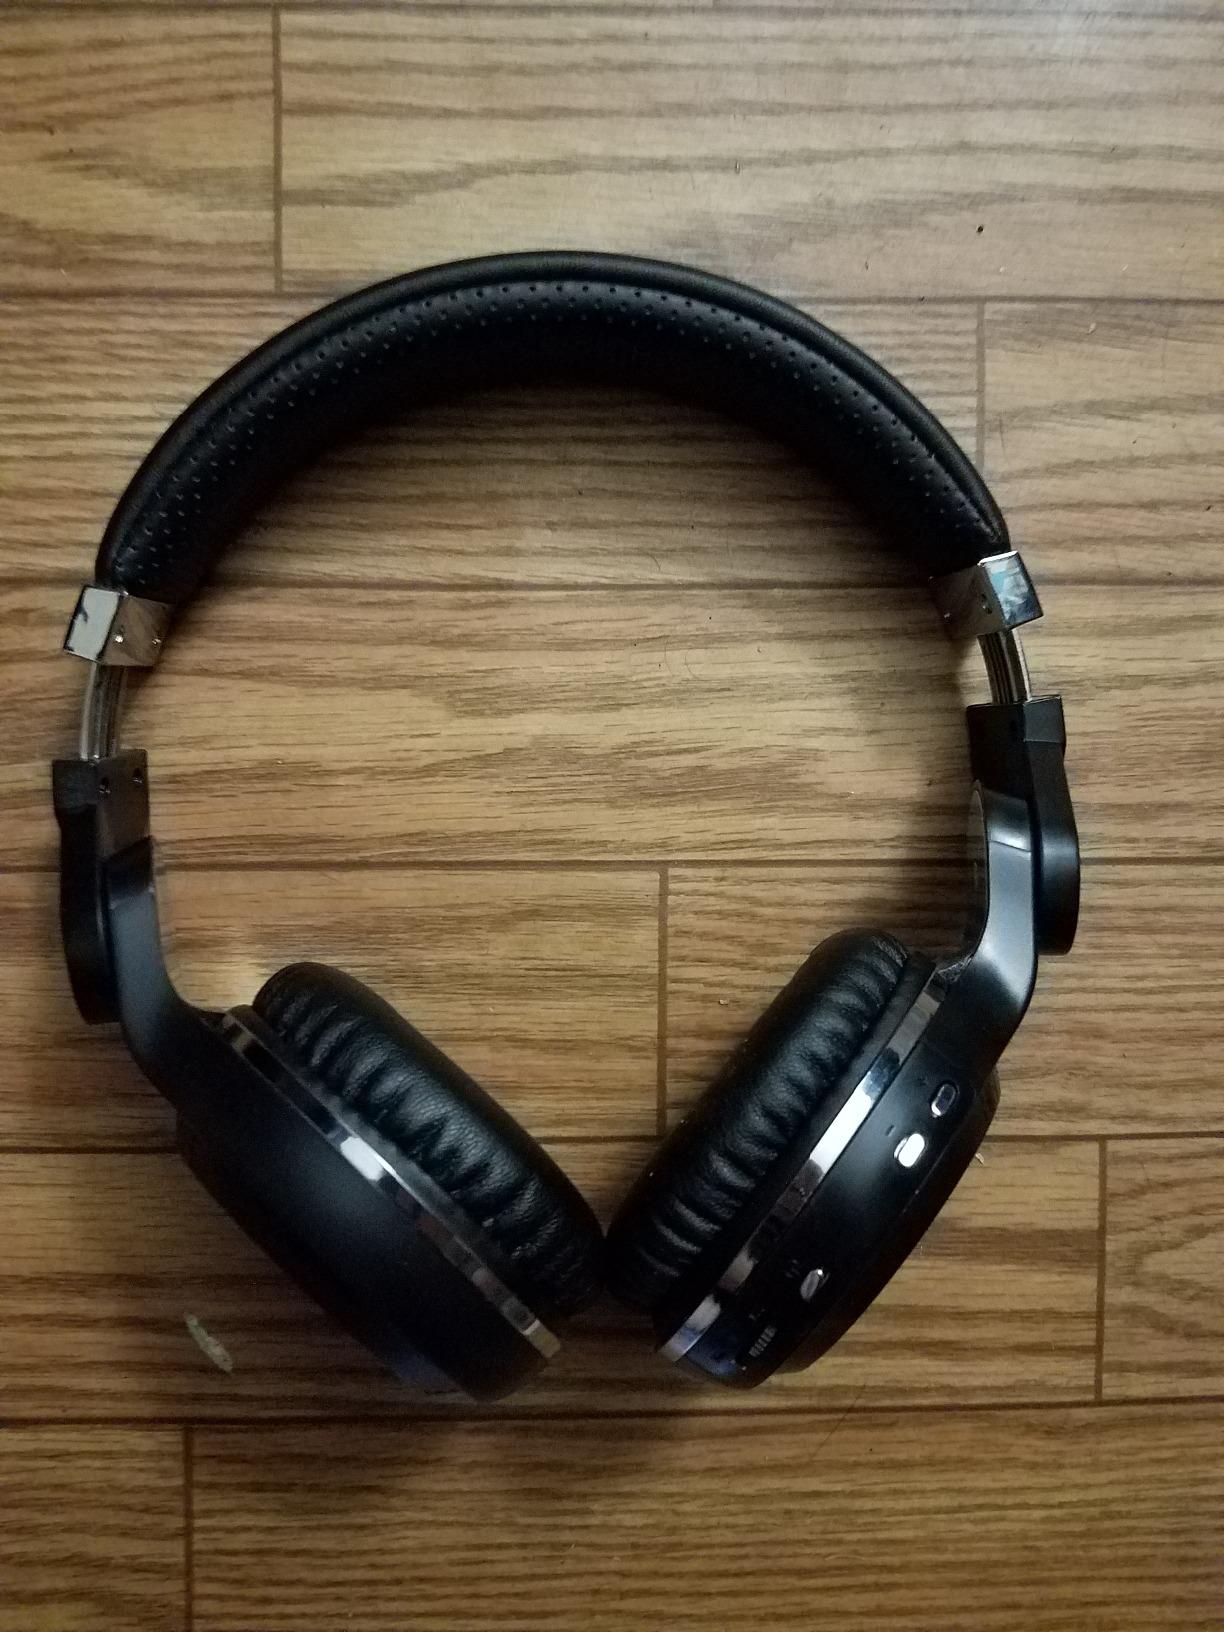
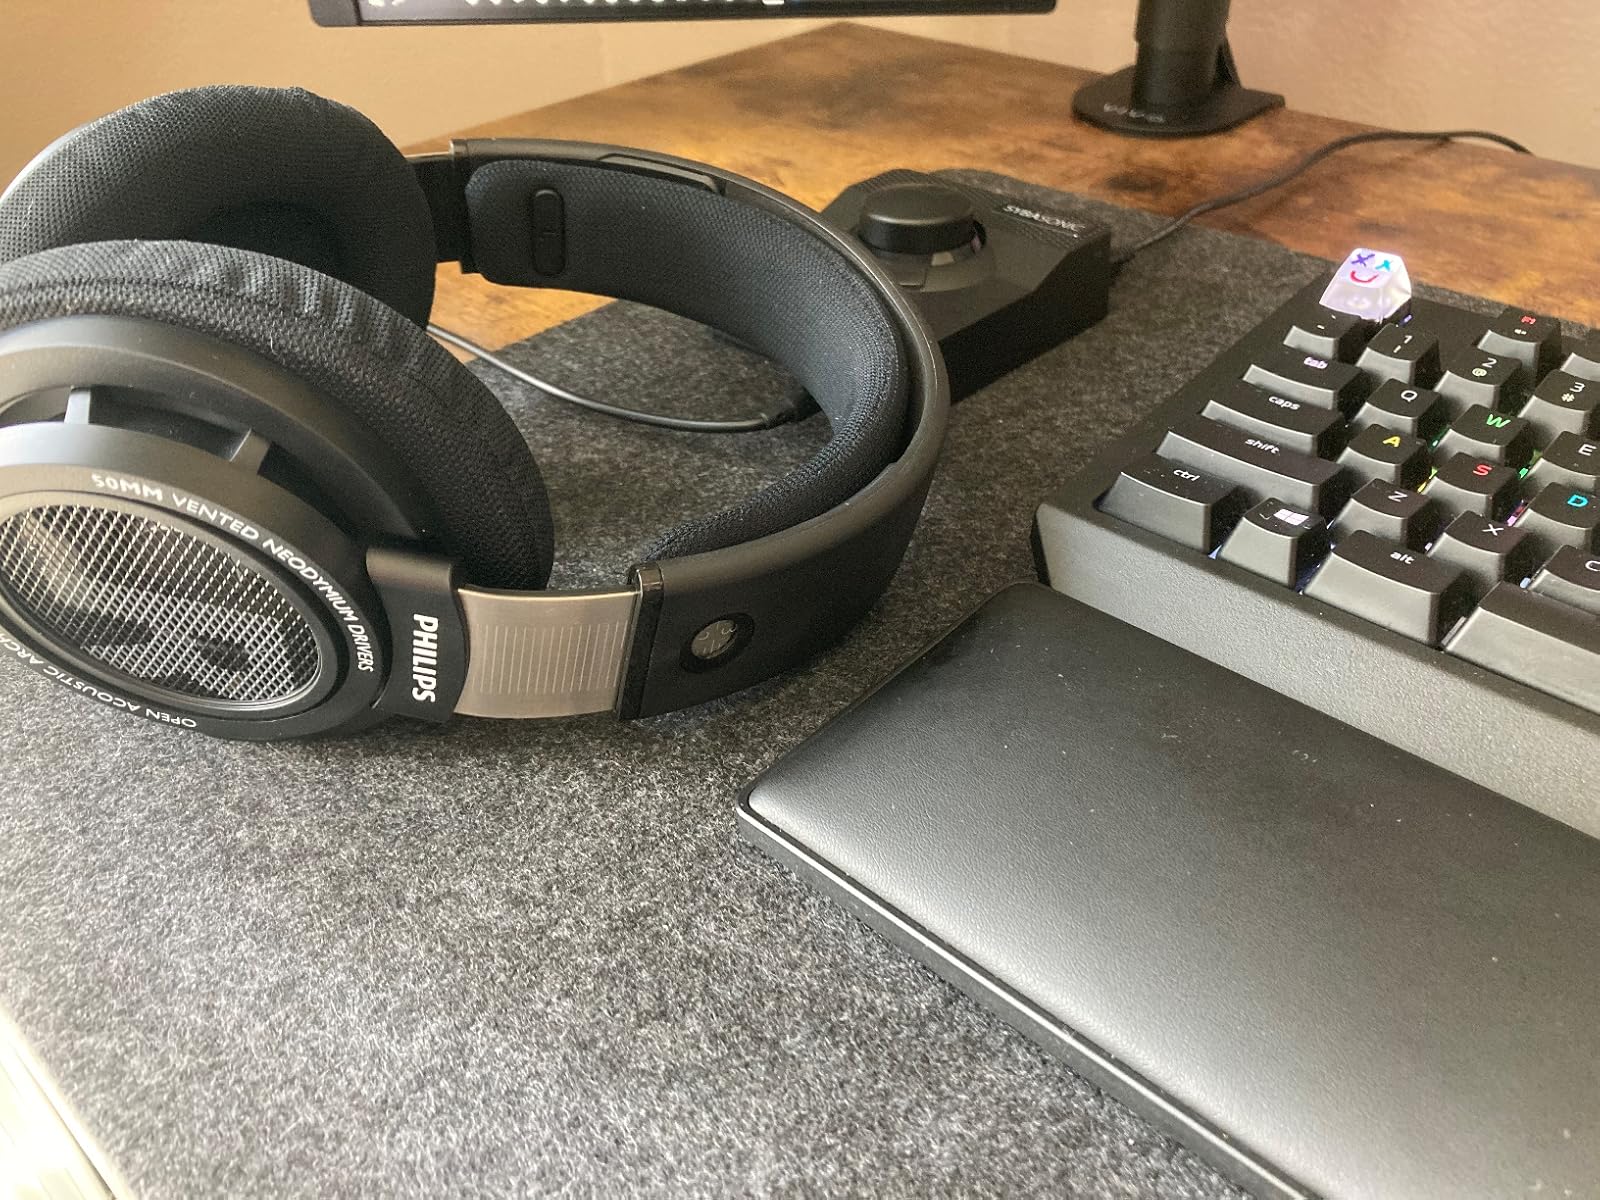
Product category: headphones
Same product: no